Federated search

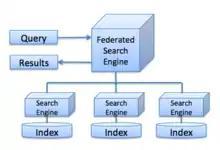
Federating across three search engines

One application of federated searching is the metasearch engine. However, the metasearch approach does not overcome the shortcomings of the component search engines, such as incomplete indexes. Documents that are not indexed by search engines create what is known as the deep Web, or invisible Web. Google Scholar is one example of many projects trying to address this, by indexing electronic documents that search engines ignore. And the metasearch approach, like the underlying search engine technology, only works with information sources stored in electronic form.